Thomas A. Fanning

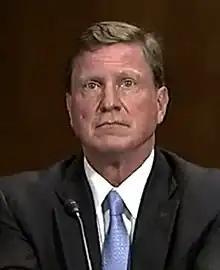
Fanning in 2018

Thomas A. Fanning (a.k.a. Tom Fanning) is a former executive chairman of Southern Company, the second largest utility company in the United States in terms of customer base, with 9 million gas and electric utility customers served by subsidiaries in nine states.